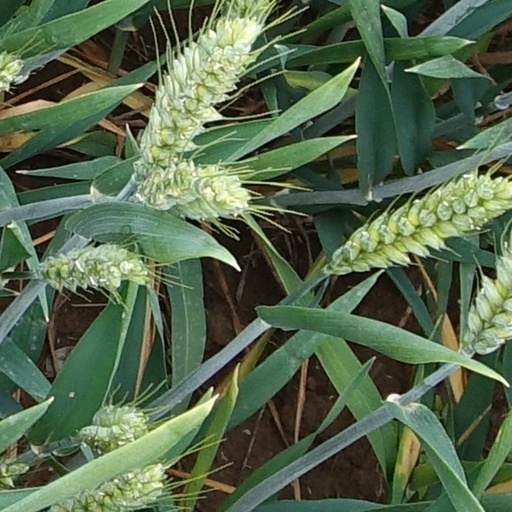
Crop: wheat